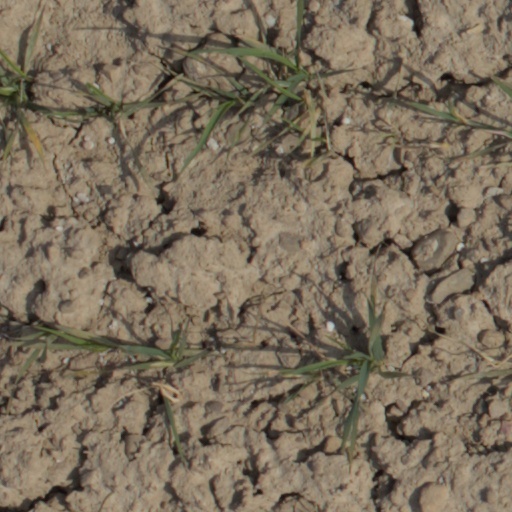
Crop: wheat